Nicholas Hannen (actor)

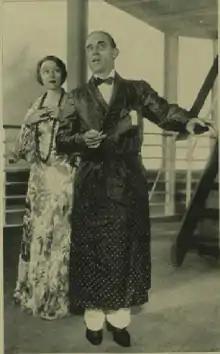
Athene Seyler and Nicholas Hannen in "Winter Sunshine"

From 1902 to 1905, Beau Hannen worked in the offices of the famous architect Edwin Lutyens as an apprentice. Lutyens designed a columbarium – the Hannen Columbarium – for the Hannen family that was completed in 1907. It still stands to this day in the graveyard of St Mary's Churchyard in Wargrave. In 1907, his mother, Jessie (née Woodhouse), died and her ashes as well as his father's were interred in the columbarium.